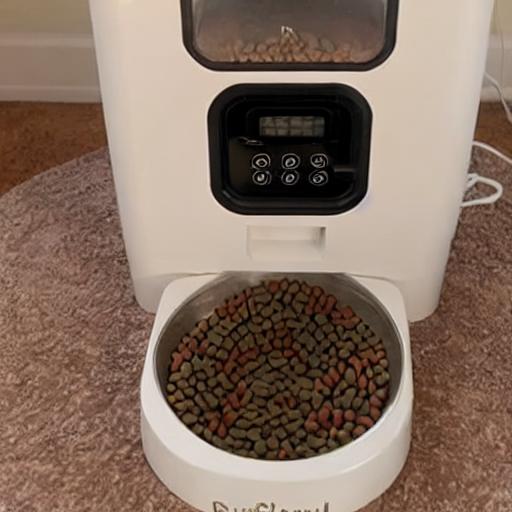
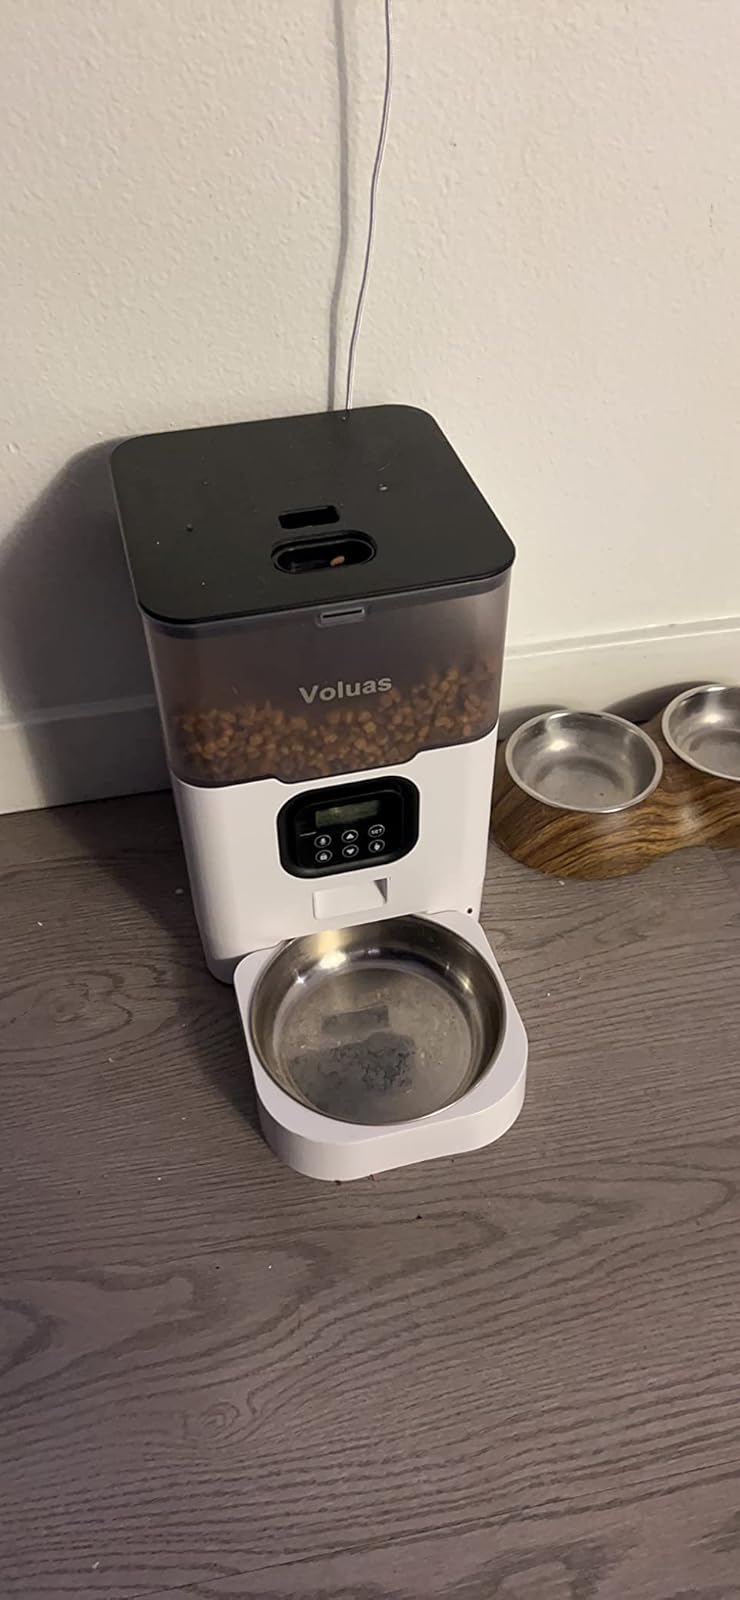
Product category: items_feeder
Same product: no